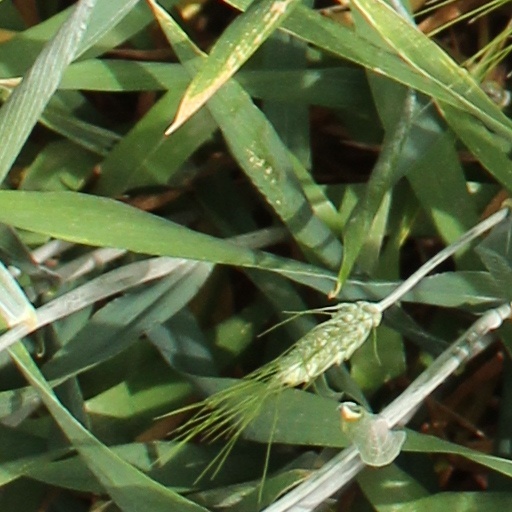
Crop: wheat